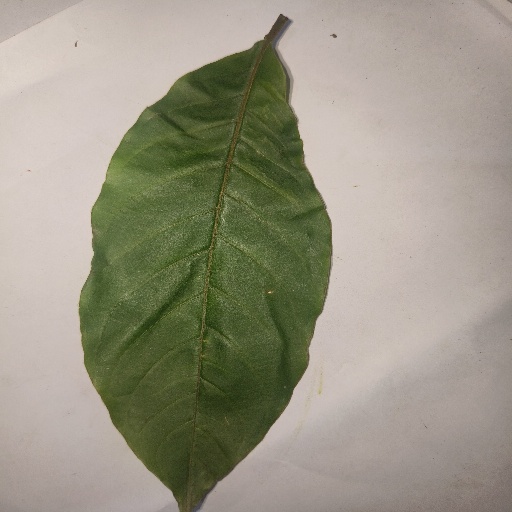
Species: HariTaki
Leaf condition: Healthy Leaf